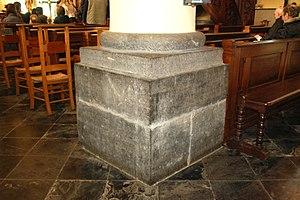
Belgique - Brabant wallon - Mont-Saint-Guibert - Église Saint-Guibert
L'église Saint-Guibert est une église catholique de style classique du XVIIIe siècle située sur le territoire de la commune belge de Mont-Saint-Guibert, en Brabant wallon.